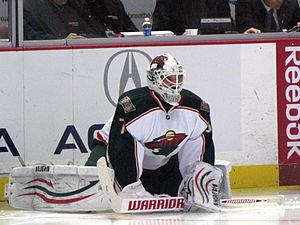
Josh Harding est un joueur professionnel canadien de hockey sur glace.